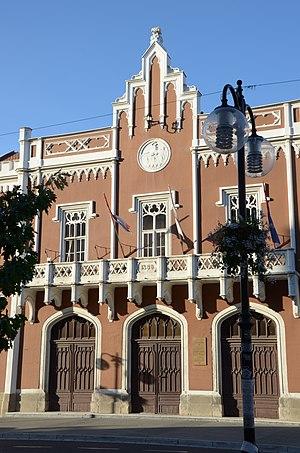
Les monuments culturels de grande importance sont les monuments de Serbie qui, par leur valeur, bénéficient d'un haut degré de protection.
Cet article recense les monuments culturels du district du Banat méridional en Serbie.
L'hôtel de ville de Vršac héberge les institutions municipales de Vršac, en Serbie. Il est inscrit sur la liste des monuments culturels de grande importance de la République de Serbie.